Naujininkai

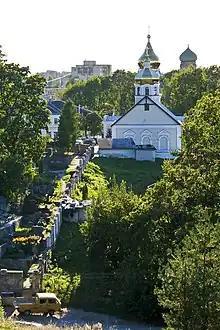
Old Believers' cemetery and chapel

Naujininkai is one of the elderships of Vilnius, Lithuania. It is situated in the south-west of the city and lies between Vilnius International Airport and the railway station. It has an Old Believers cemetery and a church.